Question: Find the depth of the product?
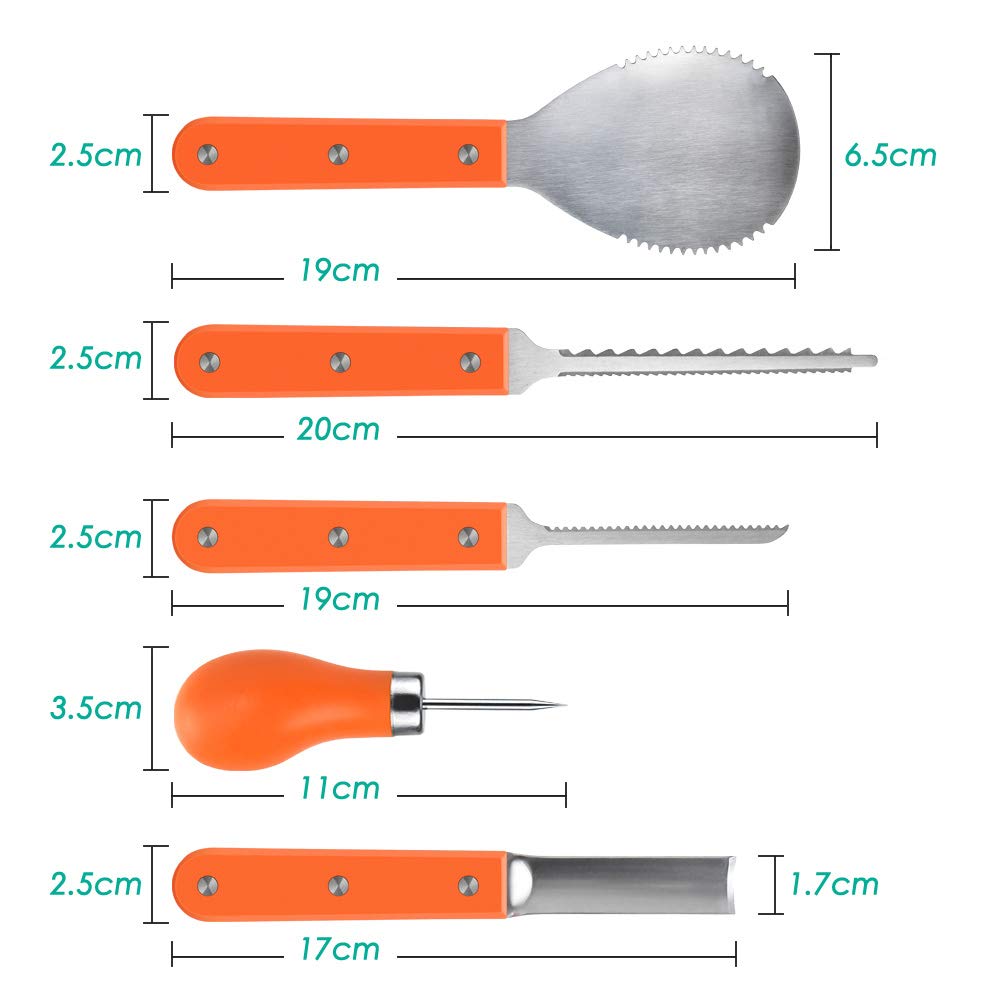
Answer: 19.0 centimetre